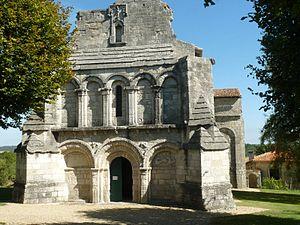
église de Berneuil (16), France